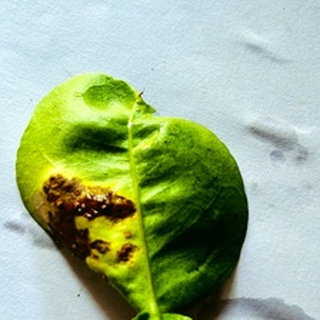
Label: lemon_citrus_canker